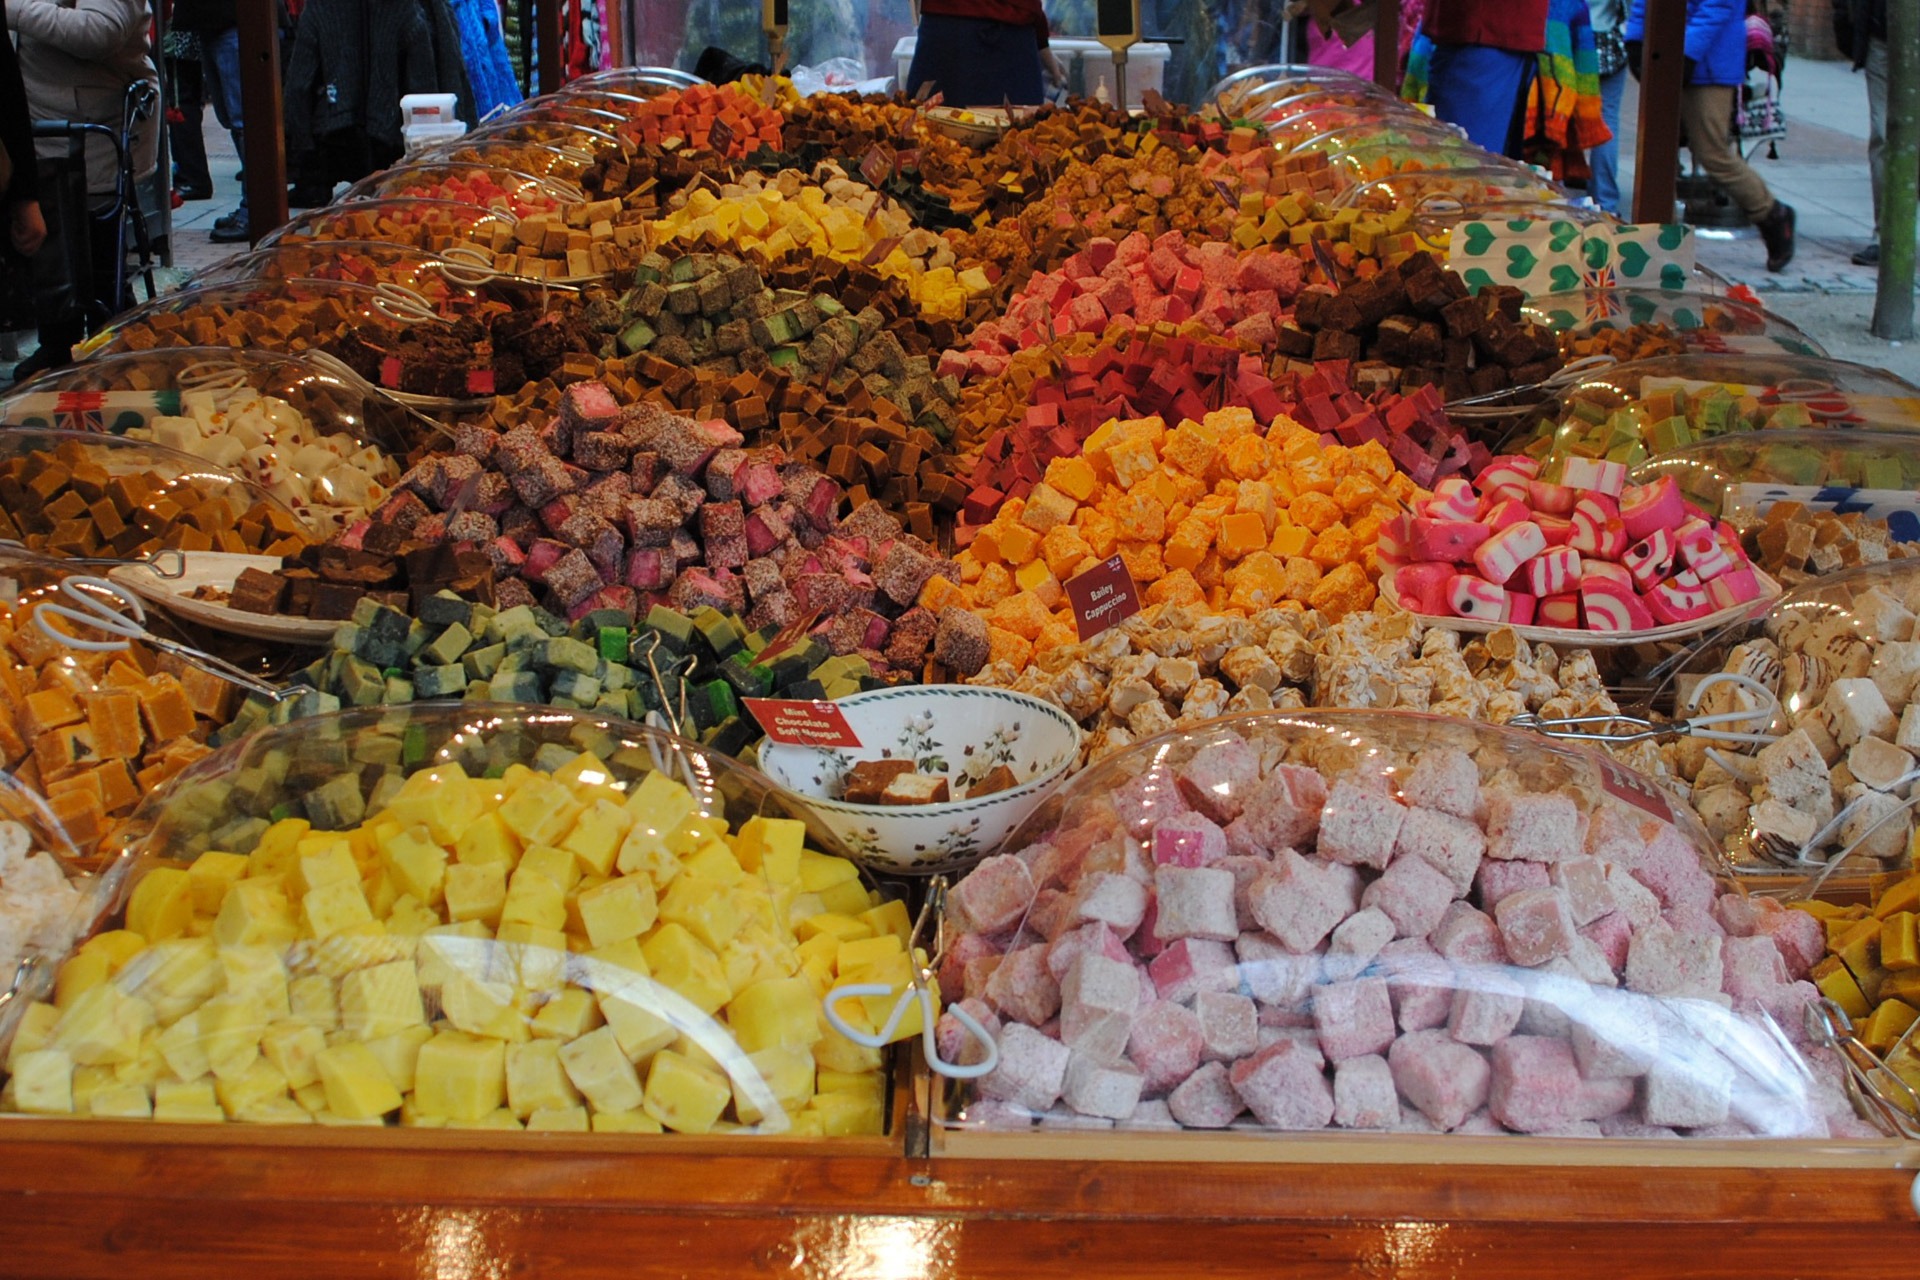
city, celebration, dish, meal, food, vendor, market, marketplace, colorful, dessert, cuisine, public space, asian food, sweets, candy, street food, confection, assorted, assortment, confectionery, nougat, human settlement, seafood boil